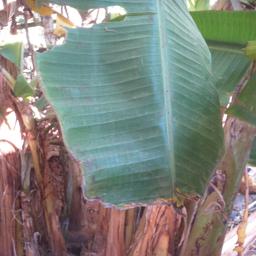
Label: MALBHOG LEAF